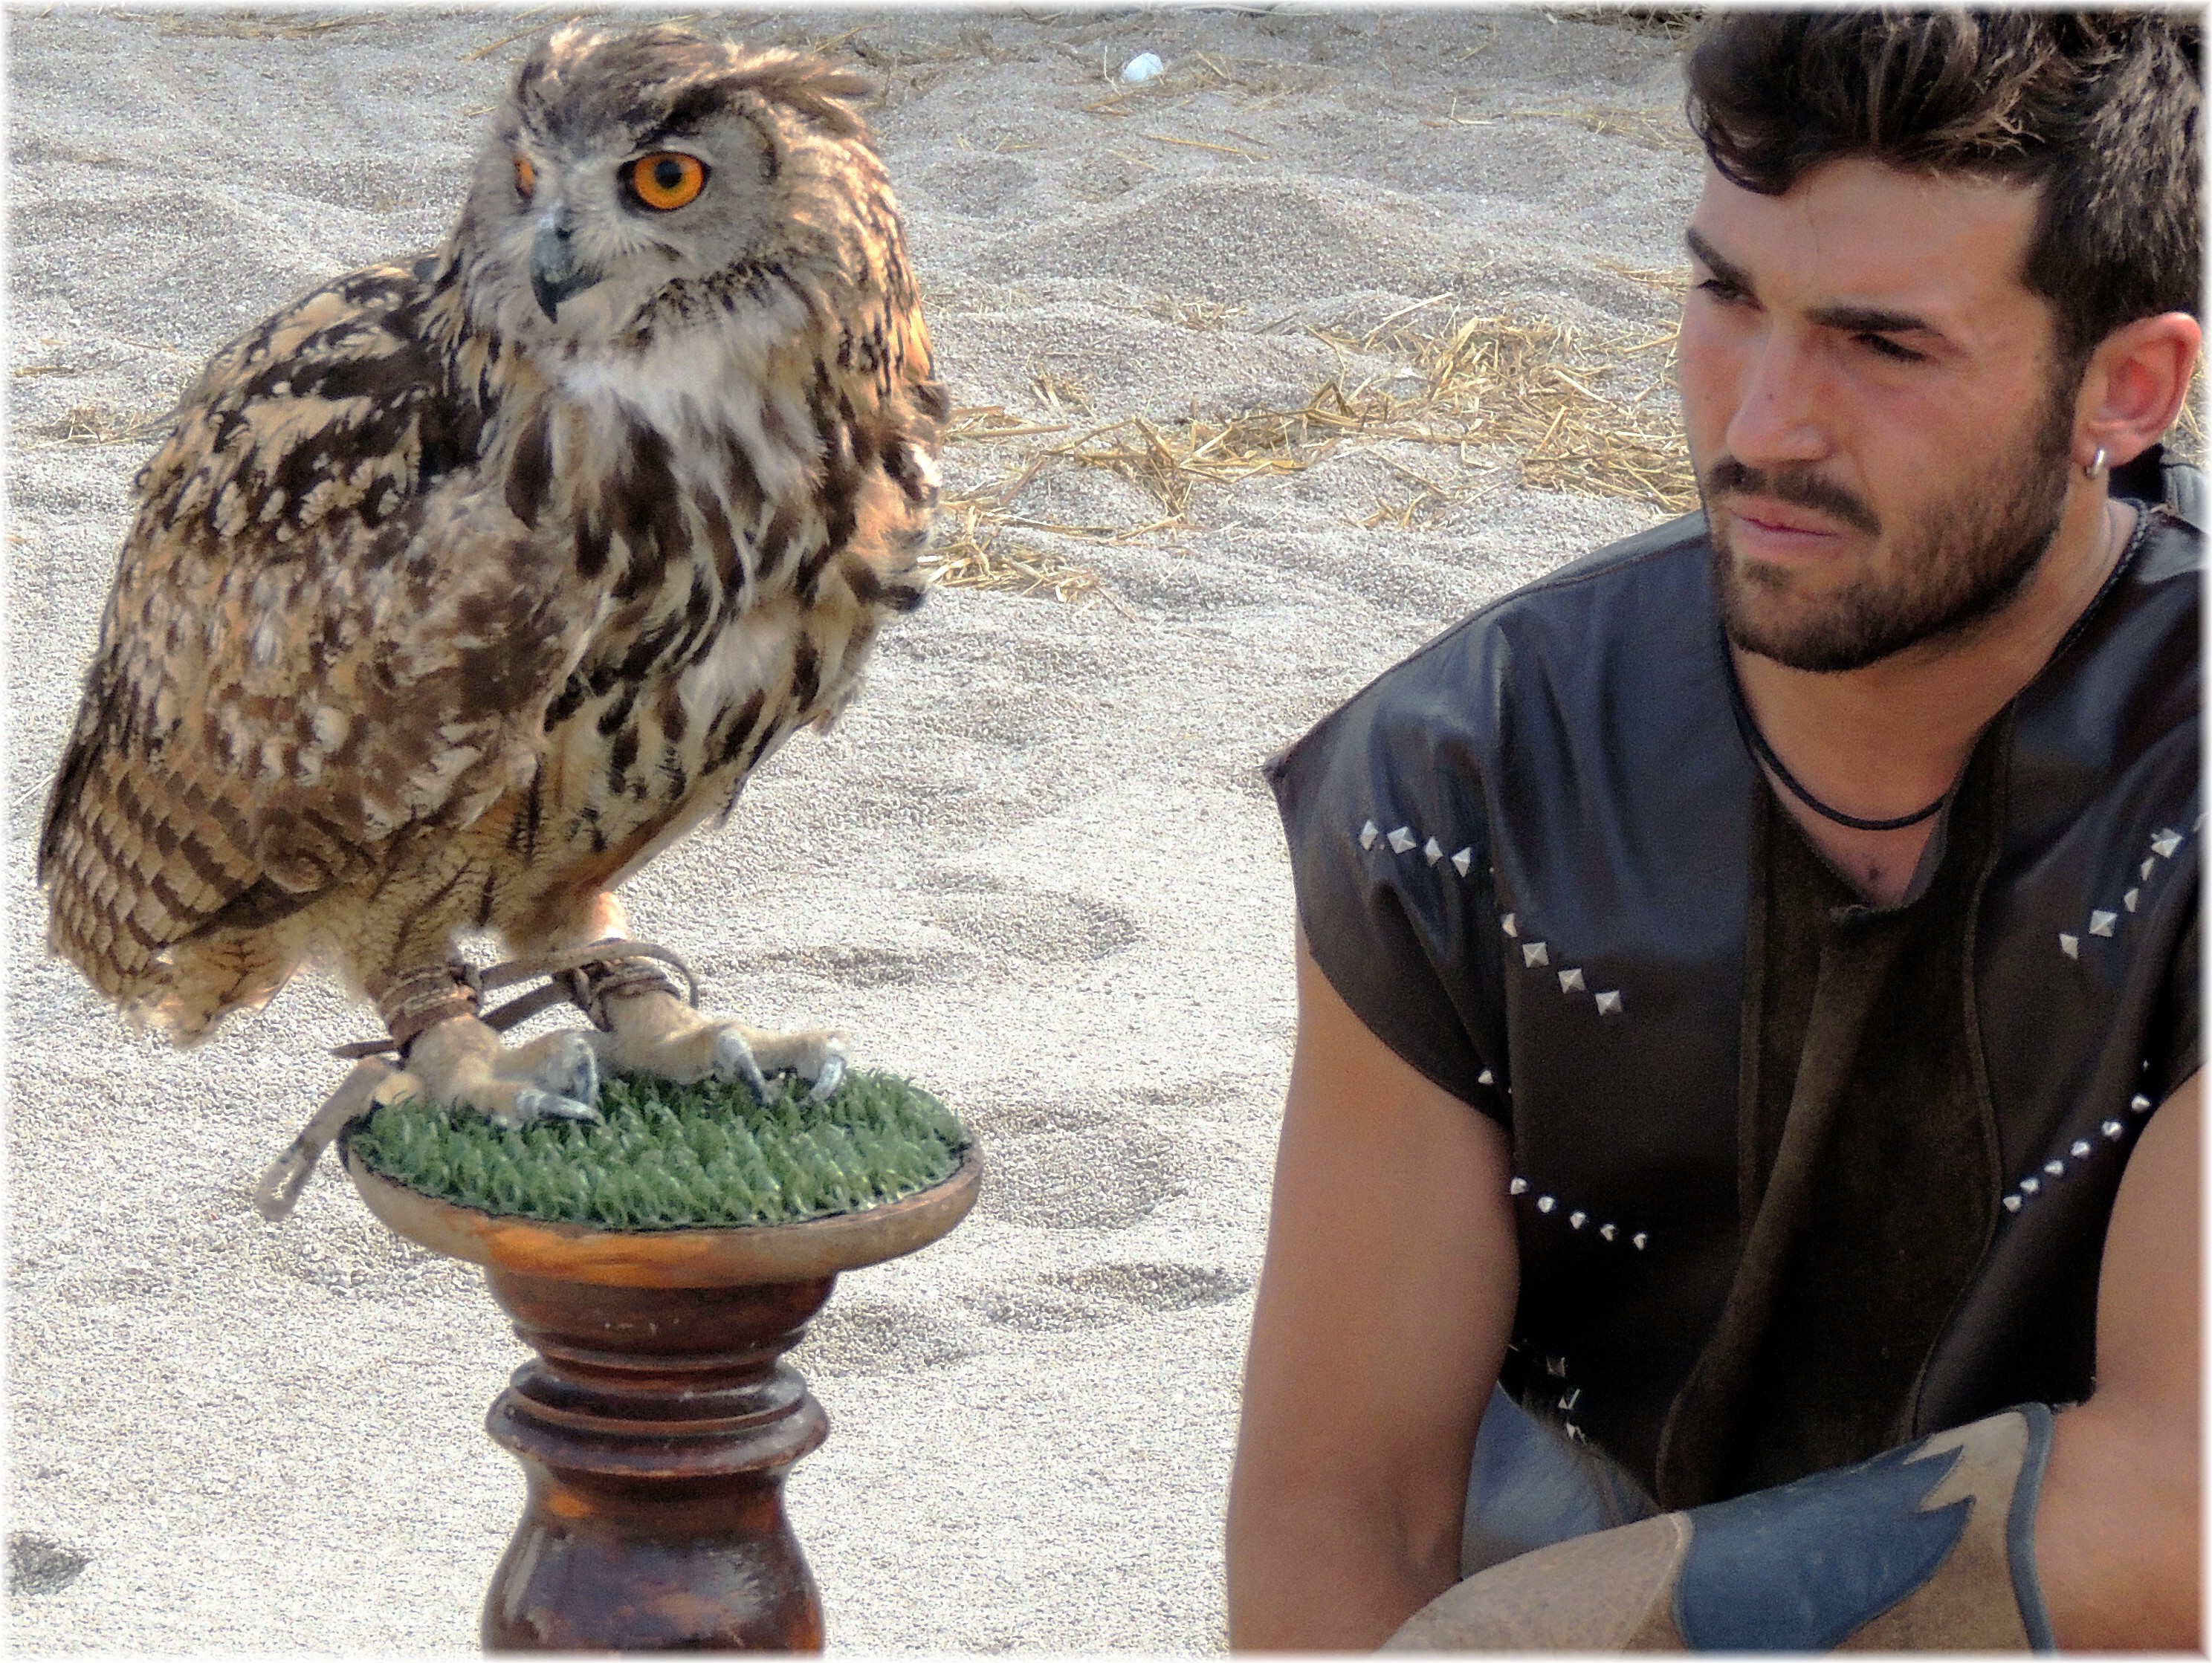
bird, people, europe, bird of prey, spain, espagne, aves, europa, gente, fiesta, galicia, feria, falcon, espana, personas, rapaces, galiza, xente, corunna, galice, betanzos, recreaccion, feira, feriamedieval, medievales, feiramediebal, lacoruna, cetreria, acoru a, coru a, provinciacoru a